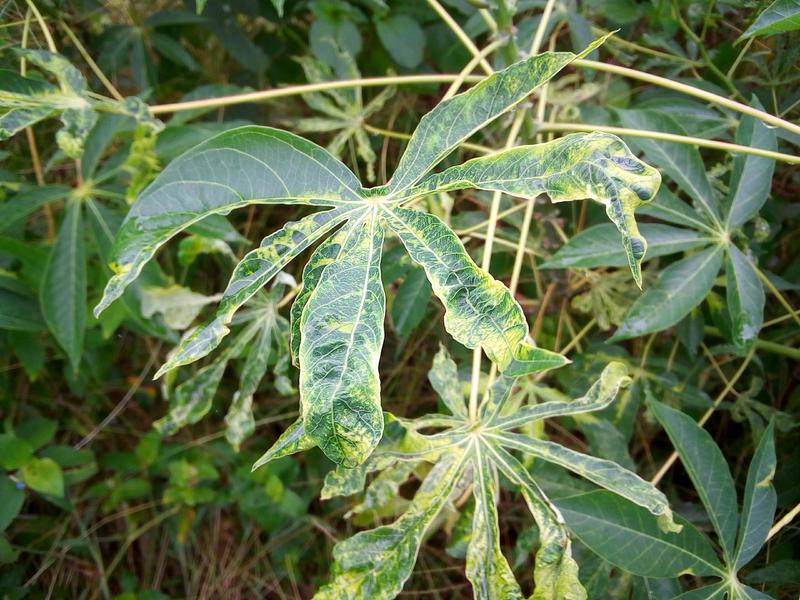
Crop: cassava
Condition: mosaic_disease